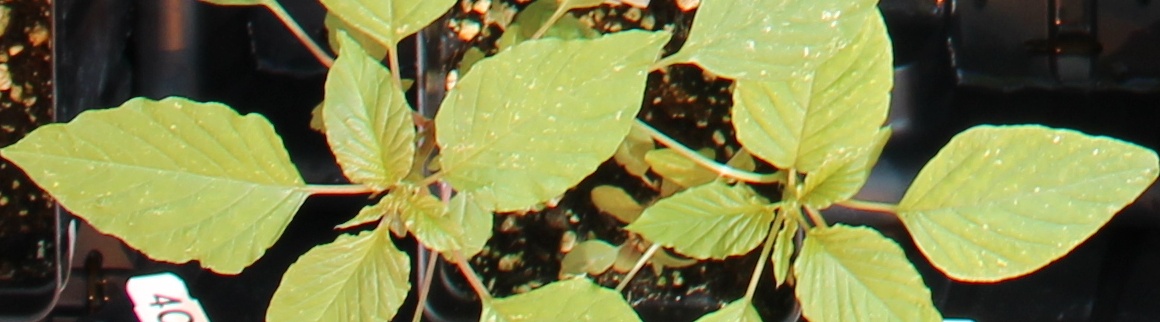
Label: Palmer Amaranth